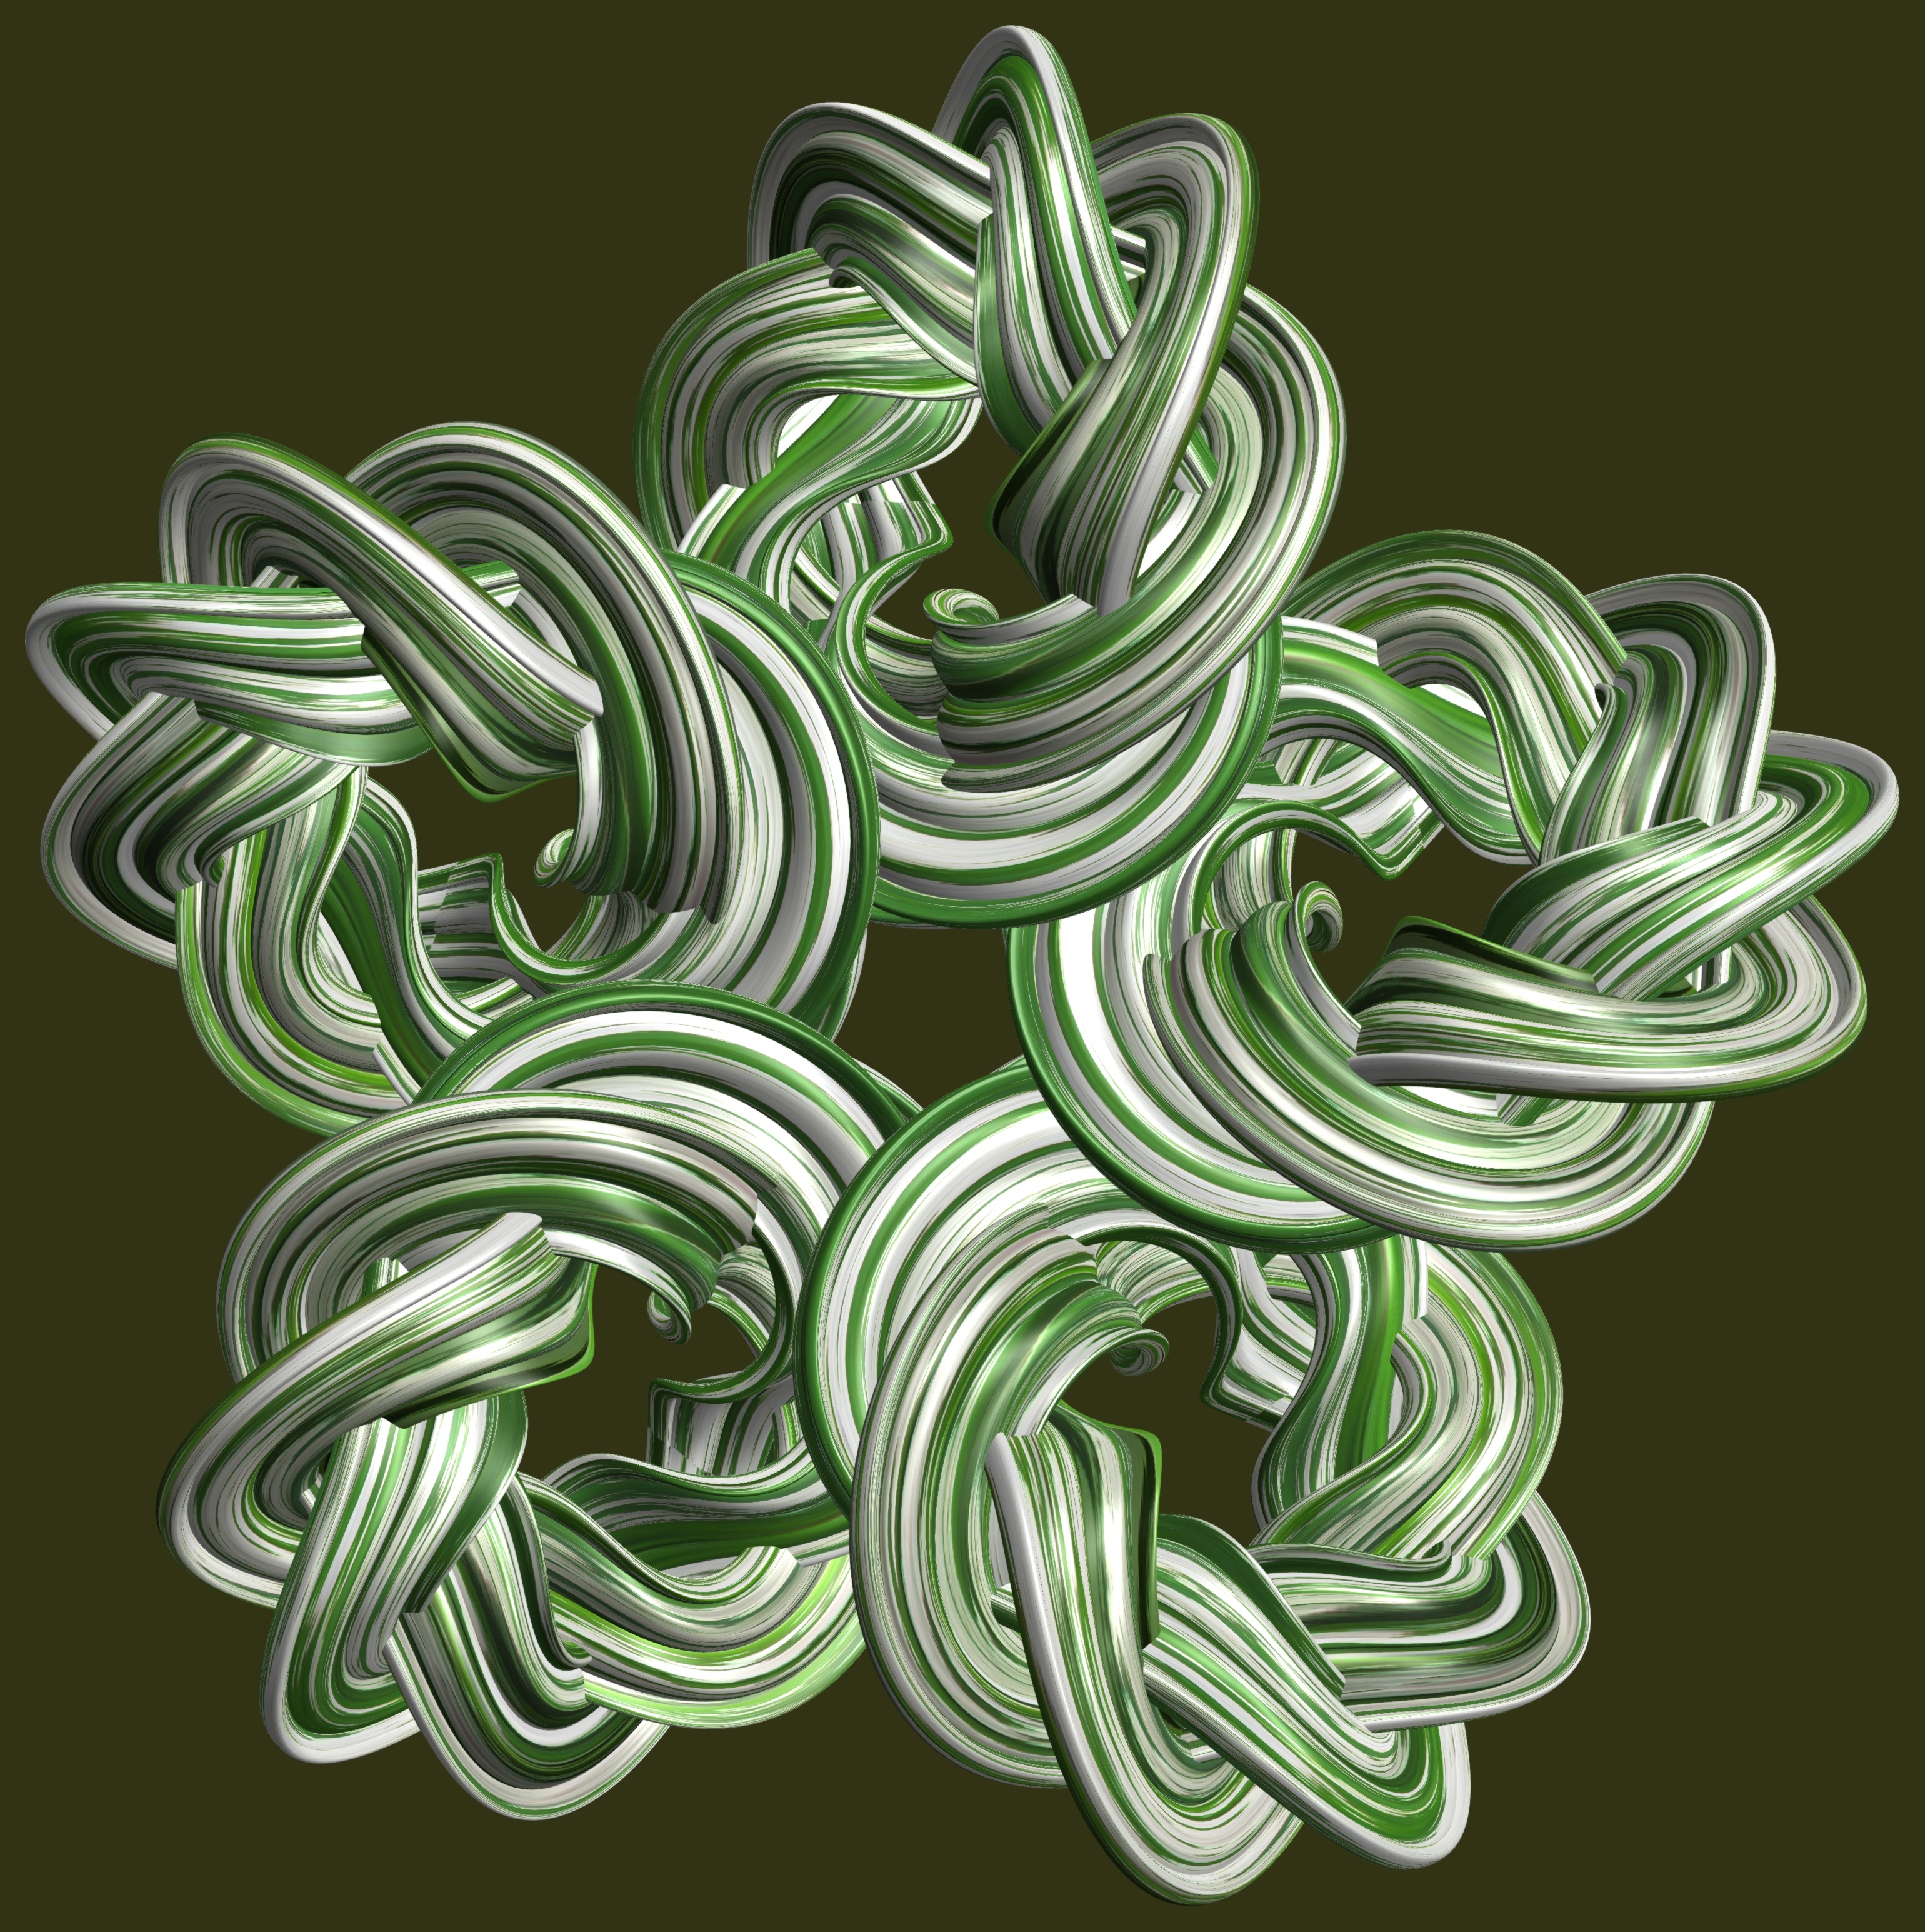
branch, structure, plant, texture, leaf, spiral, flower, pattern, green, circle, art, cool image, design, symmetry, 3d, graphic, knot, torus, mathematica, cg, parametricplot3d, code, program, algorithm, mapping, land plant